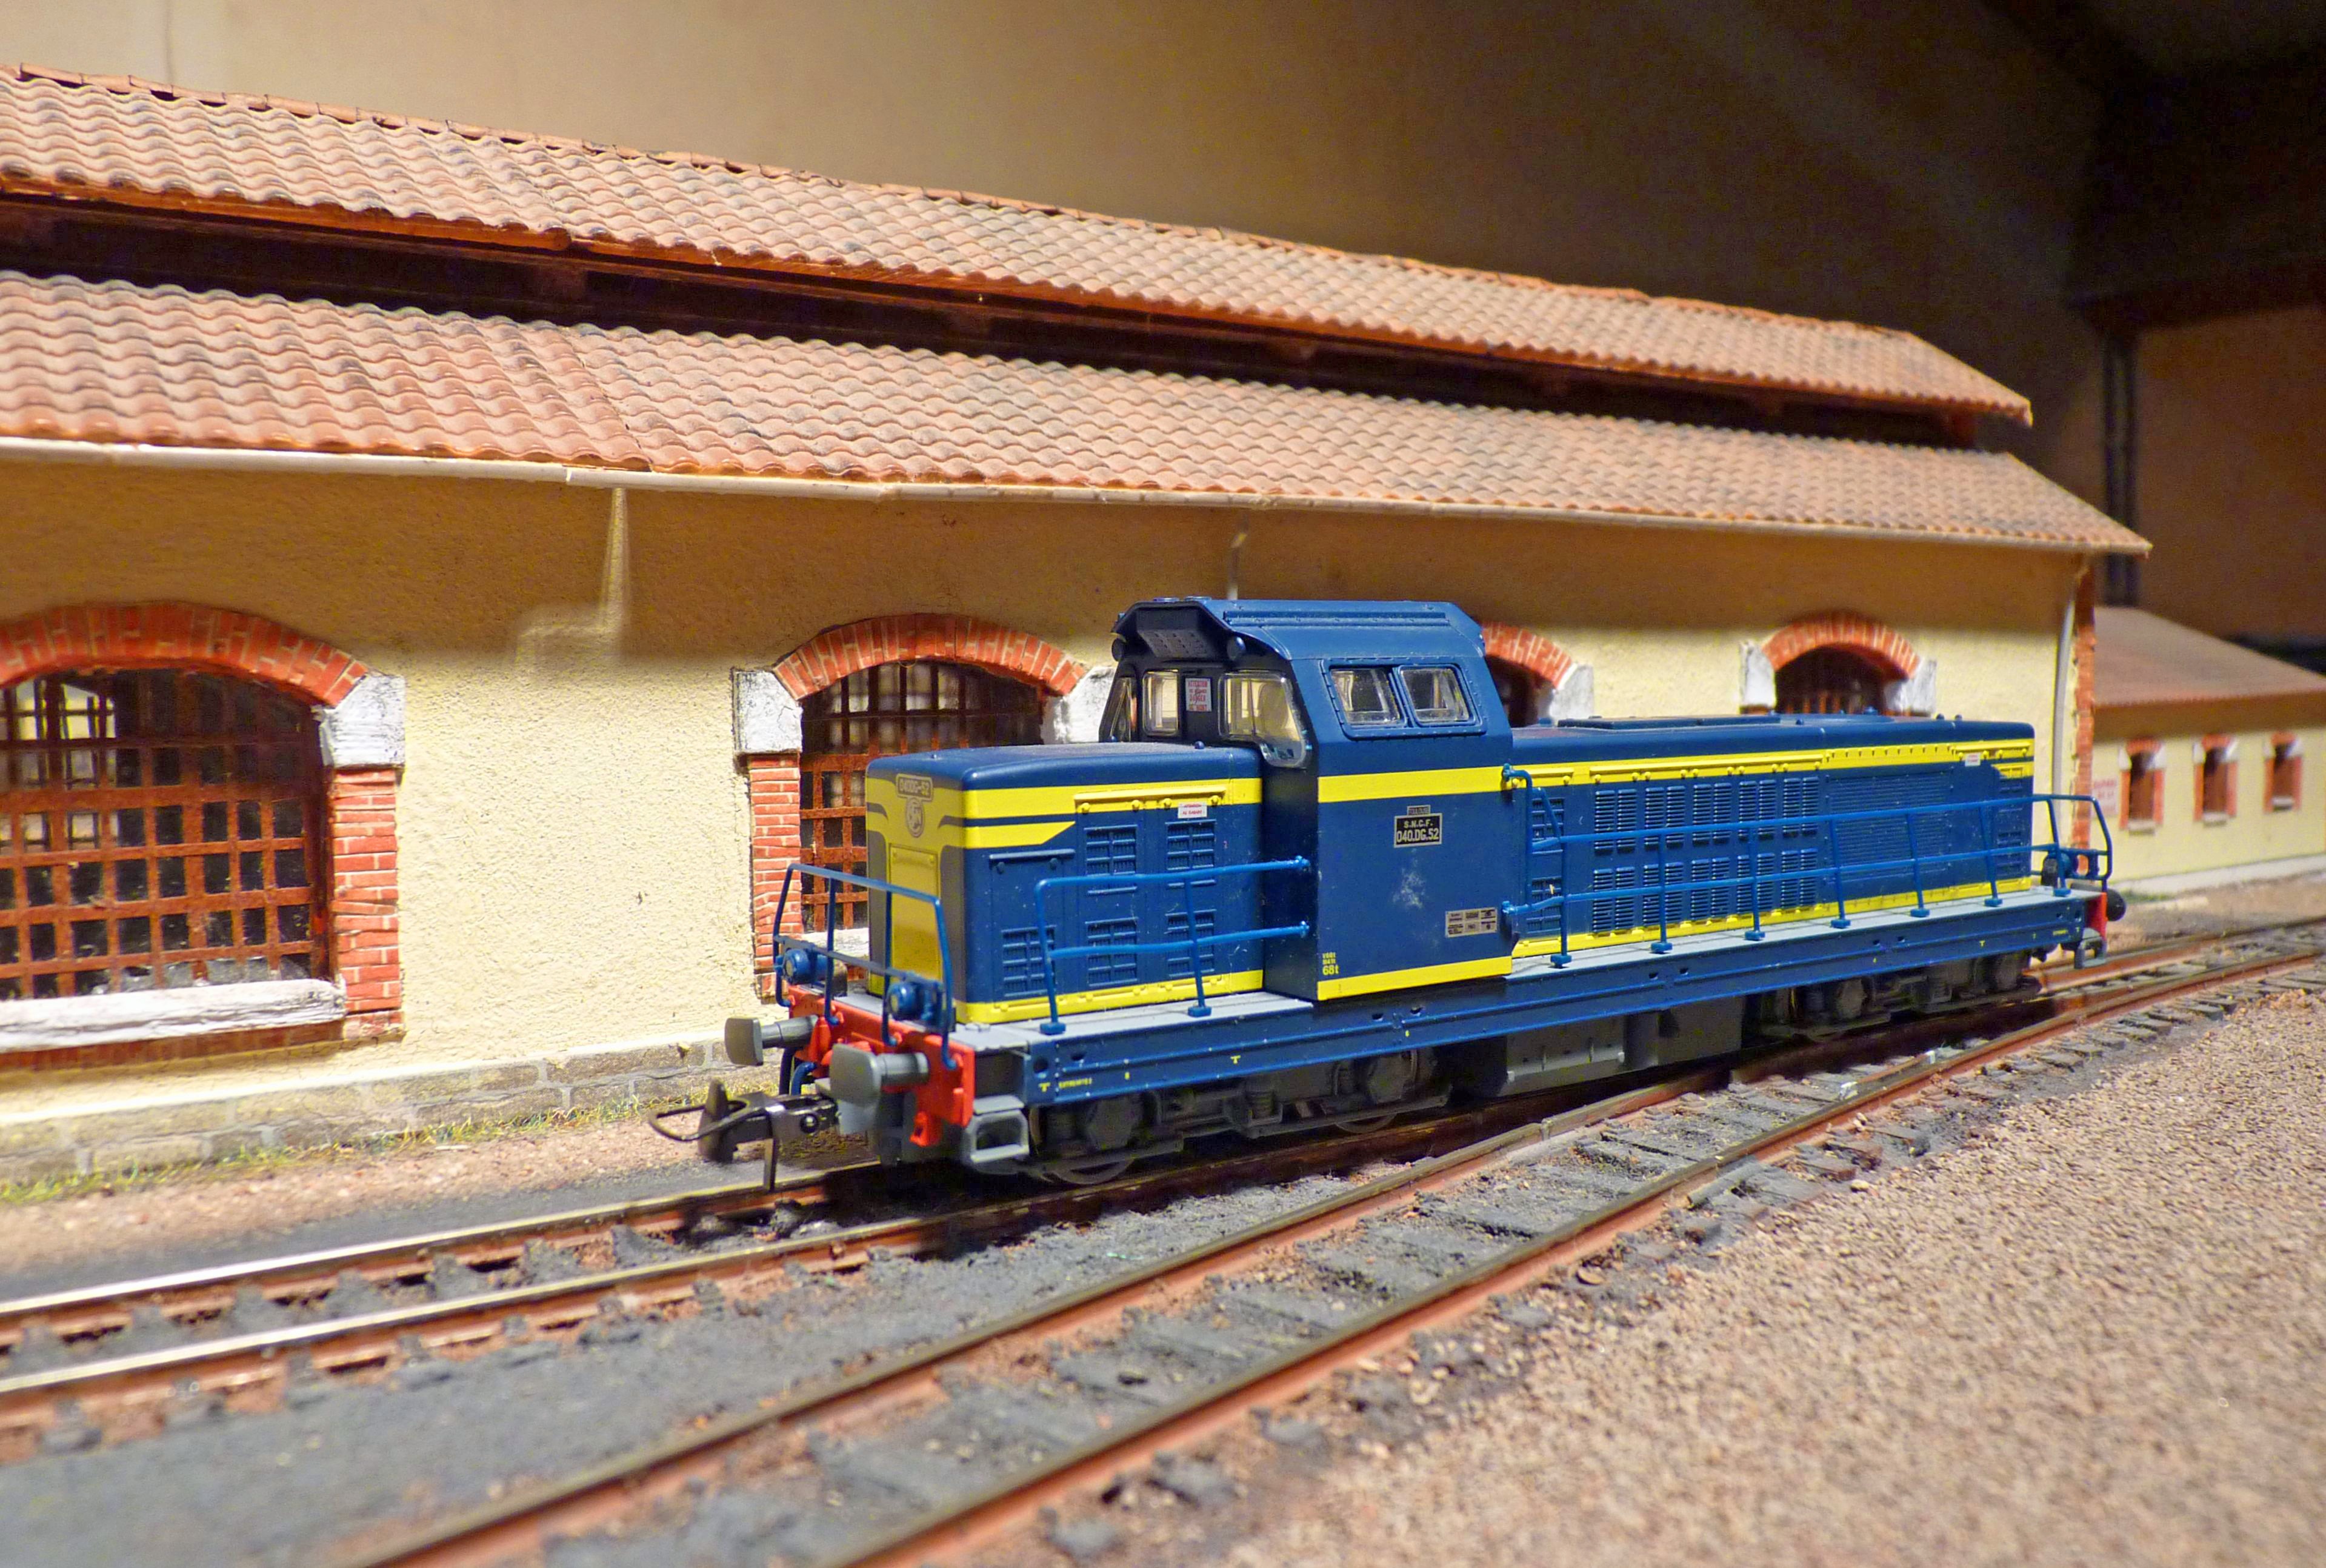
track, railway, train, transport, model, vehicle, train station, public transport, locomotive, passenger, rail transport, land vehicle, rolling stock, railroad car, passenger car, model railroad